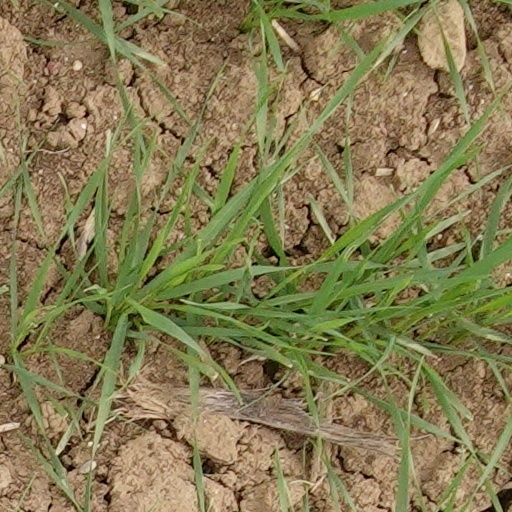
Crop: wheat